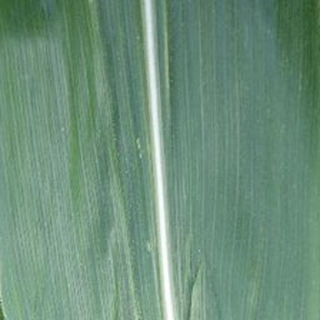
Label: healthy_corn